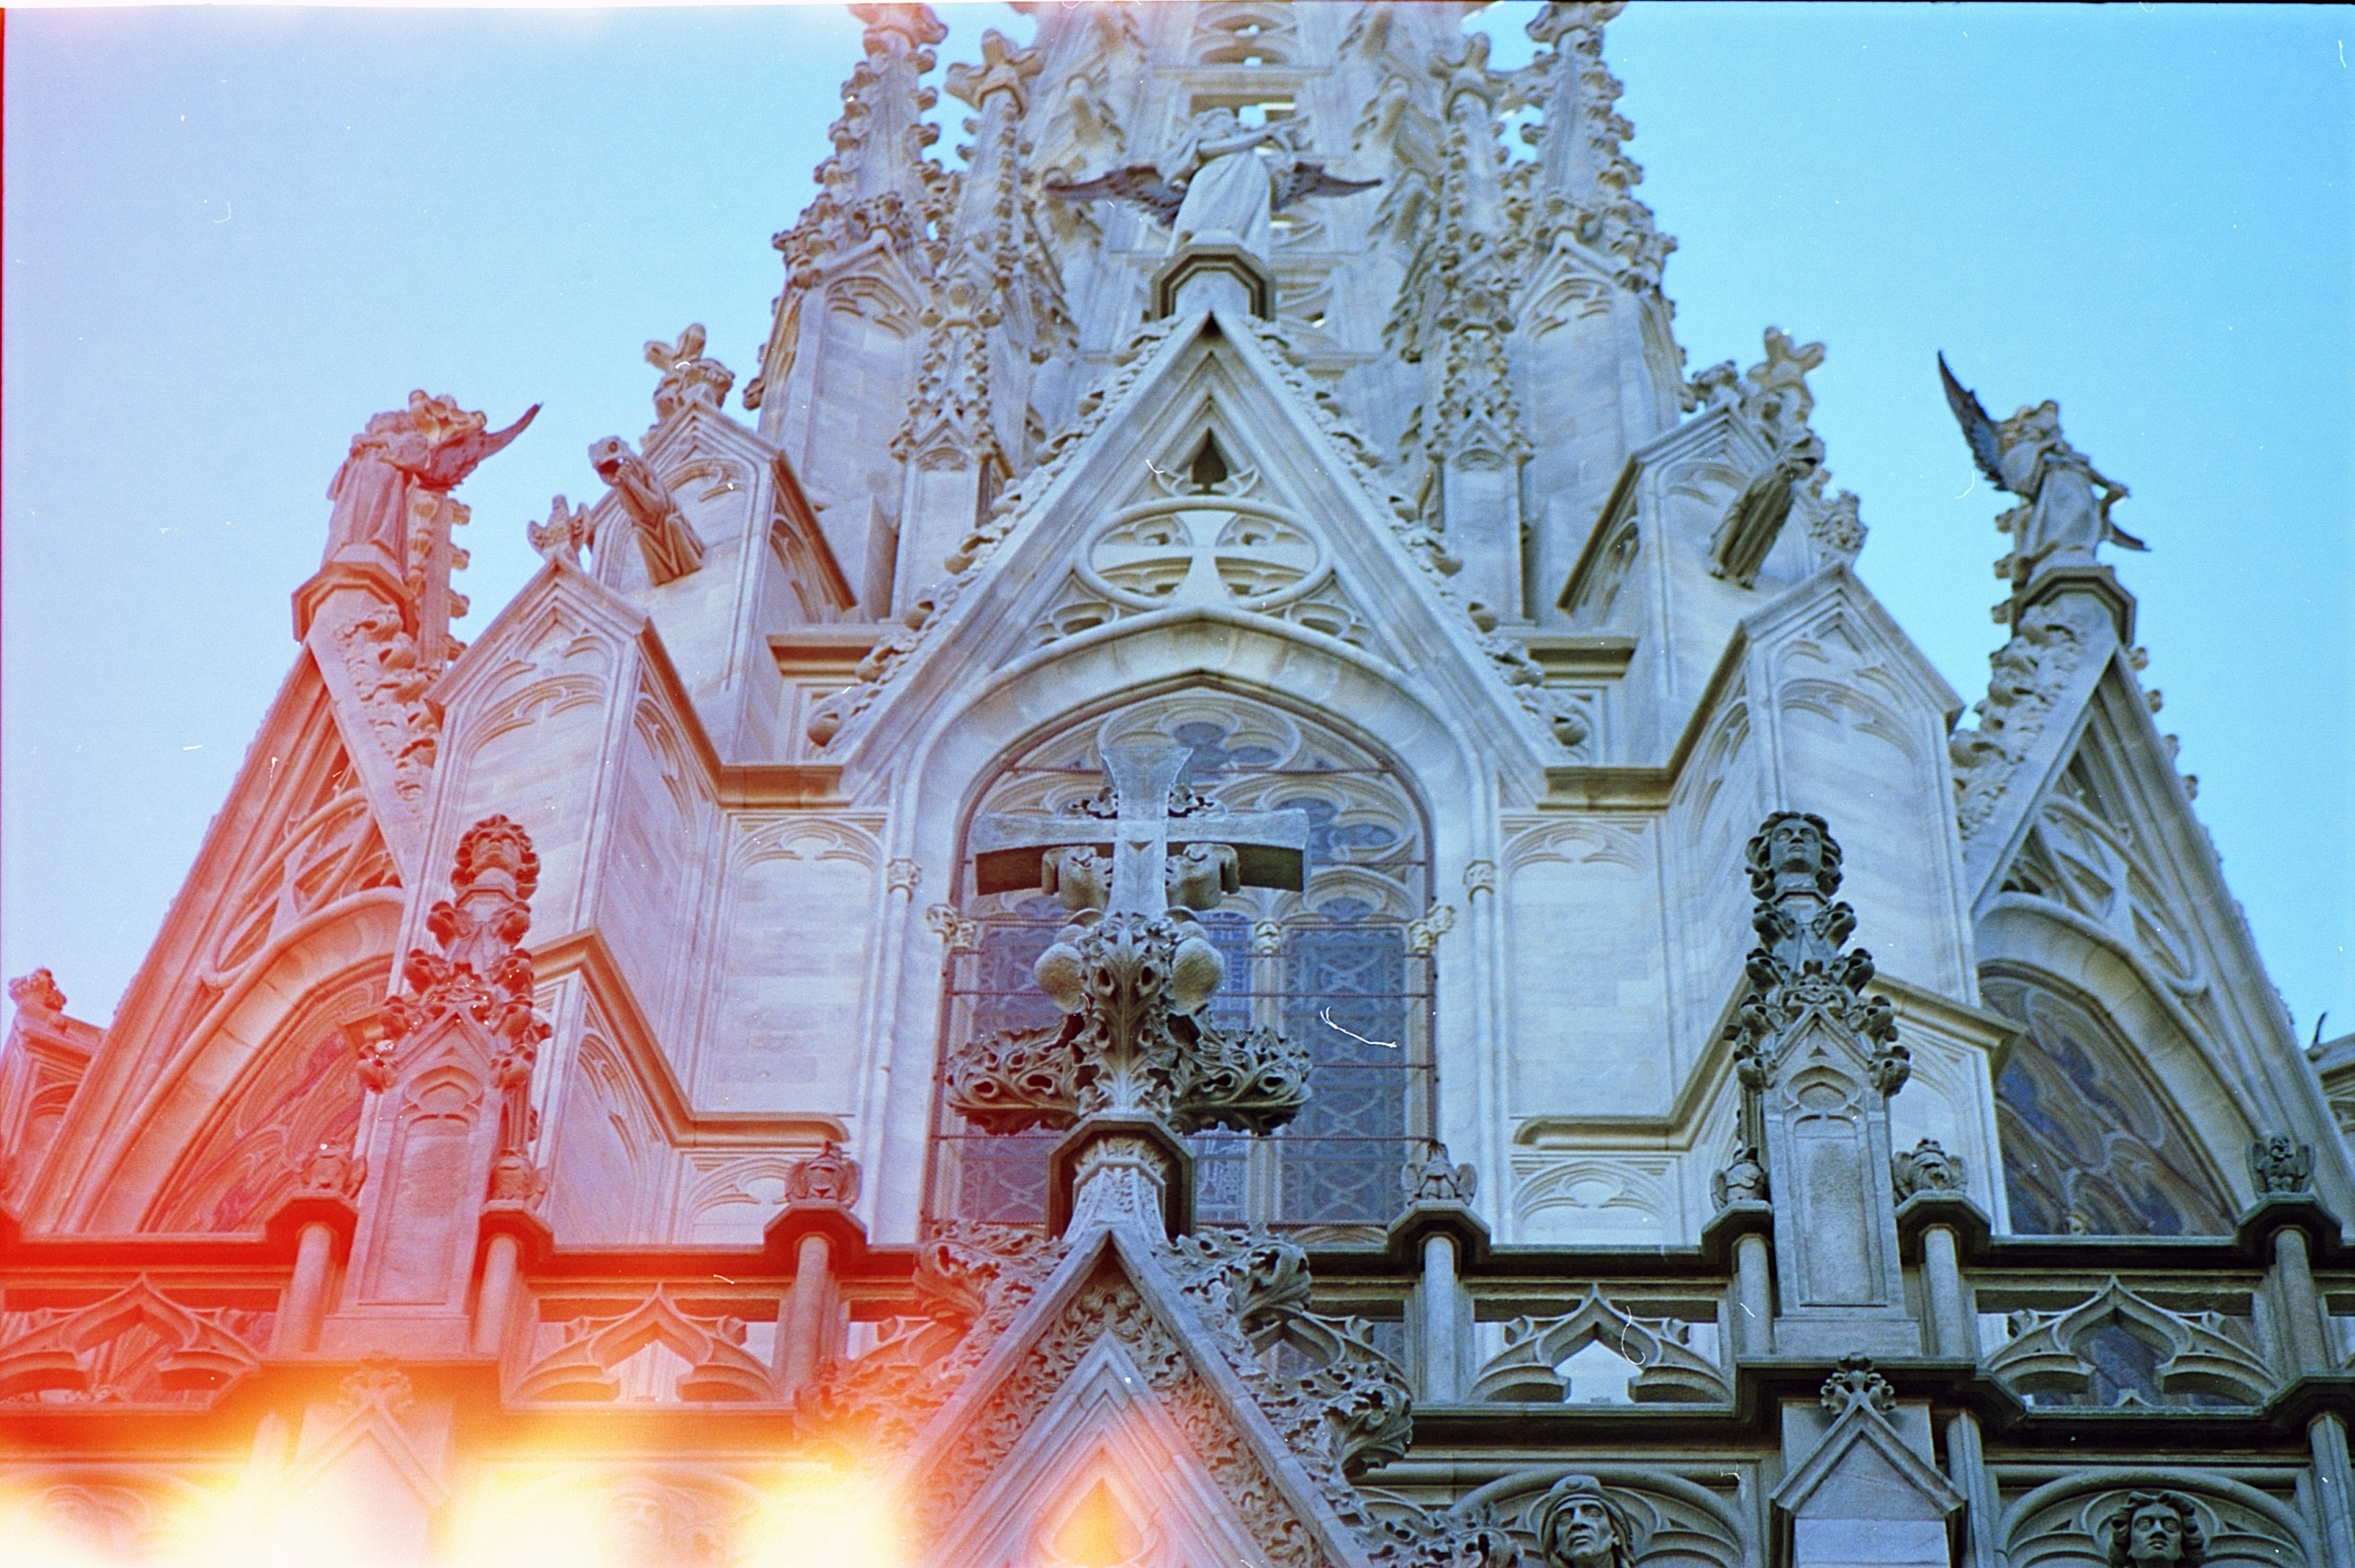
landscape, architecture, sky, building, travel, europe, religion, landmark, facade, church, cathedral, place of worship, outdoors, temple, history, christianity, scene, famous